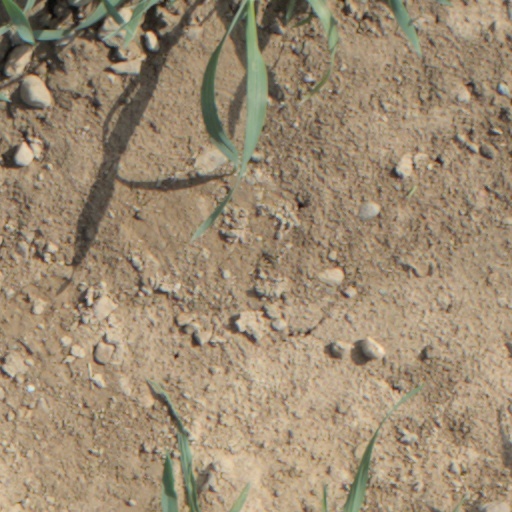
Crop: wheat